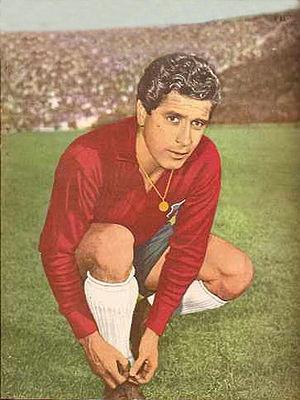
Jaime Caupolicán Ramírez Banda était un footballeur chilien.
L'équipe du Chili de football est constituée par une sélection des meilleurs joueurs représentant le Chili en football masculin.